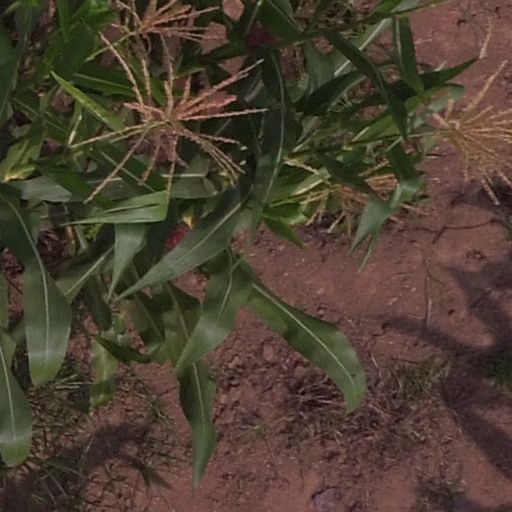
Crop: maize; corn